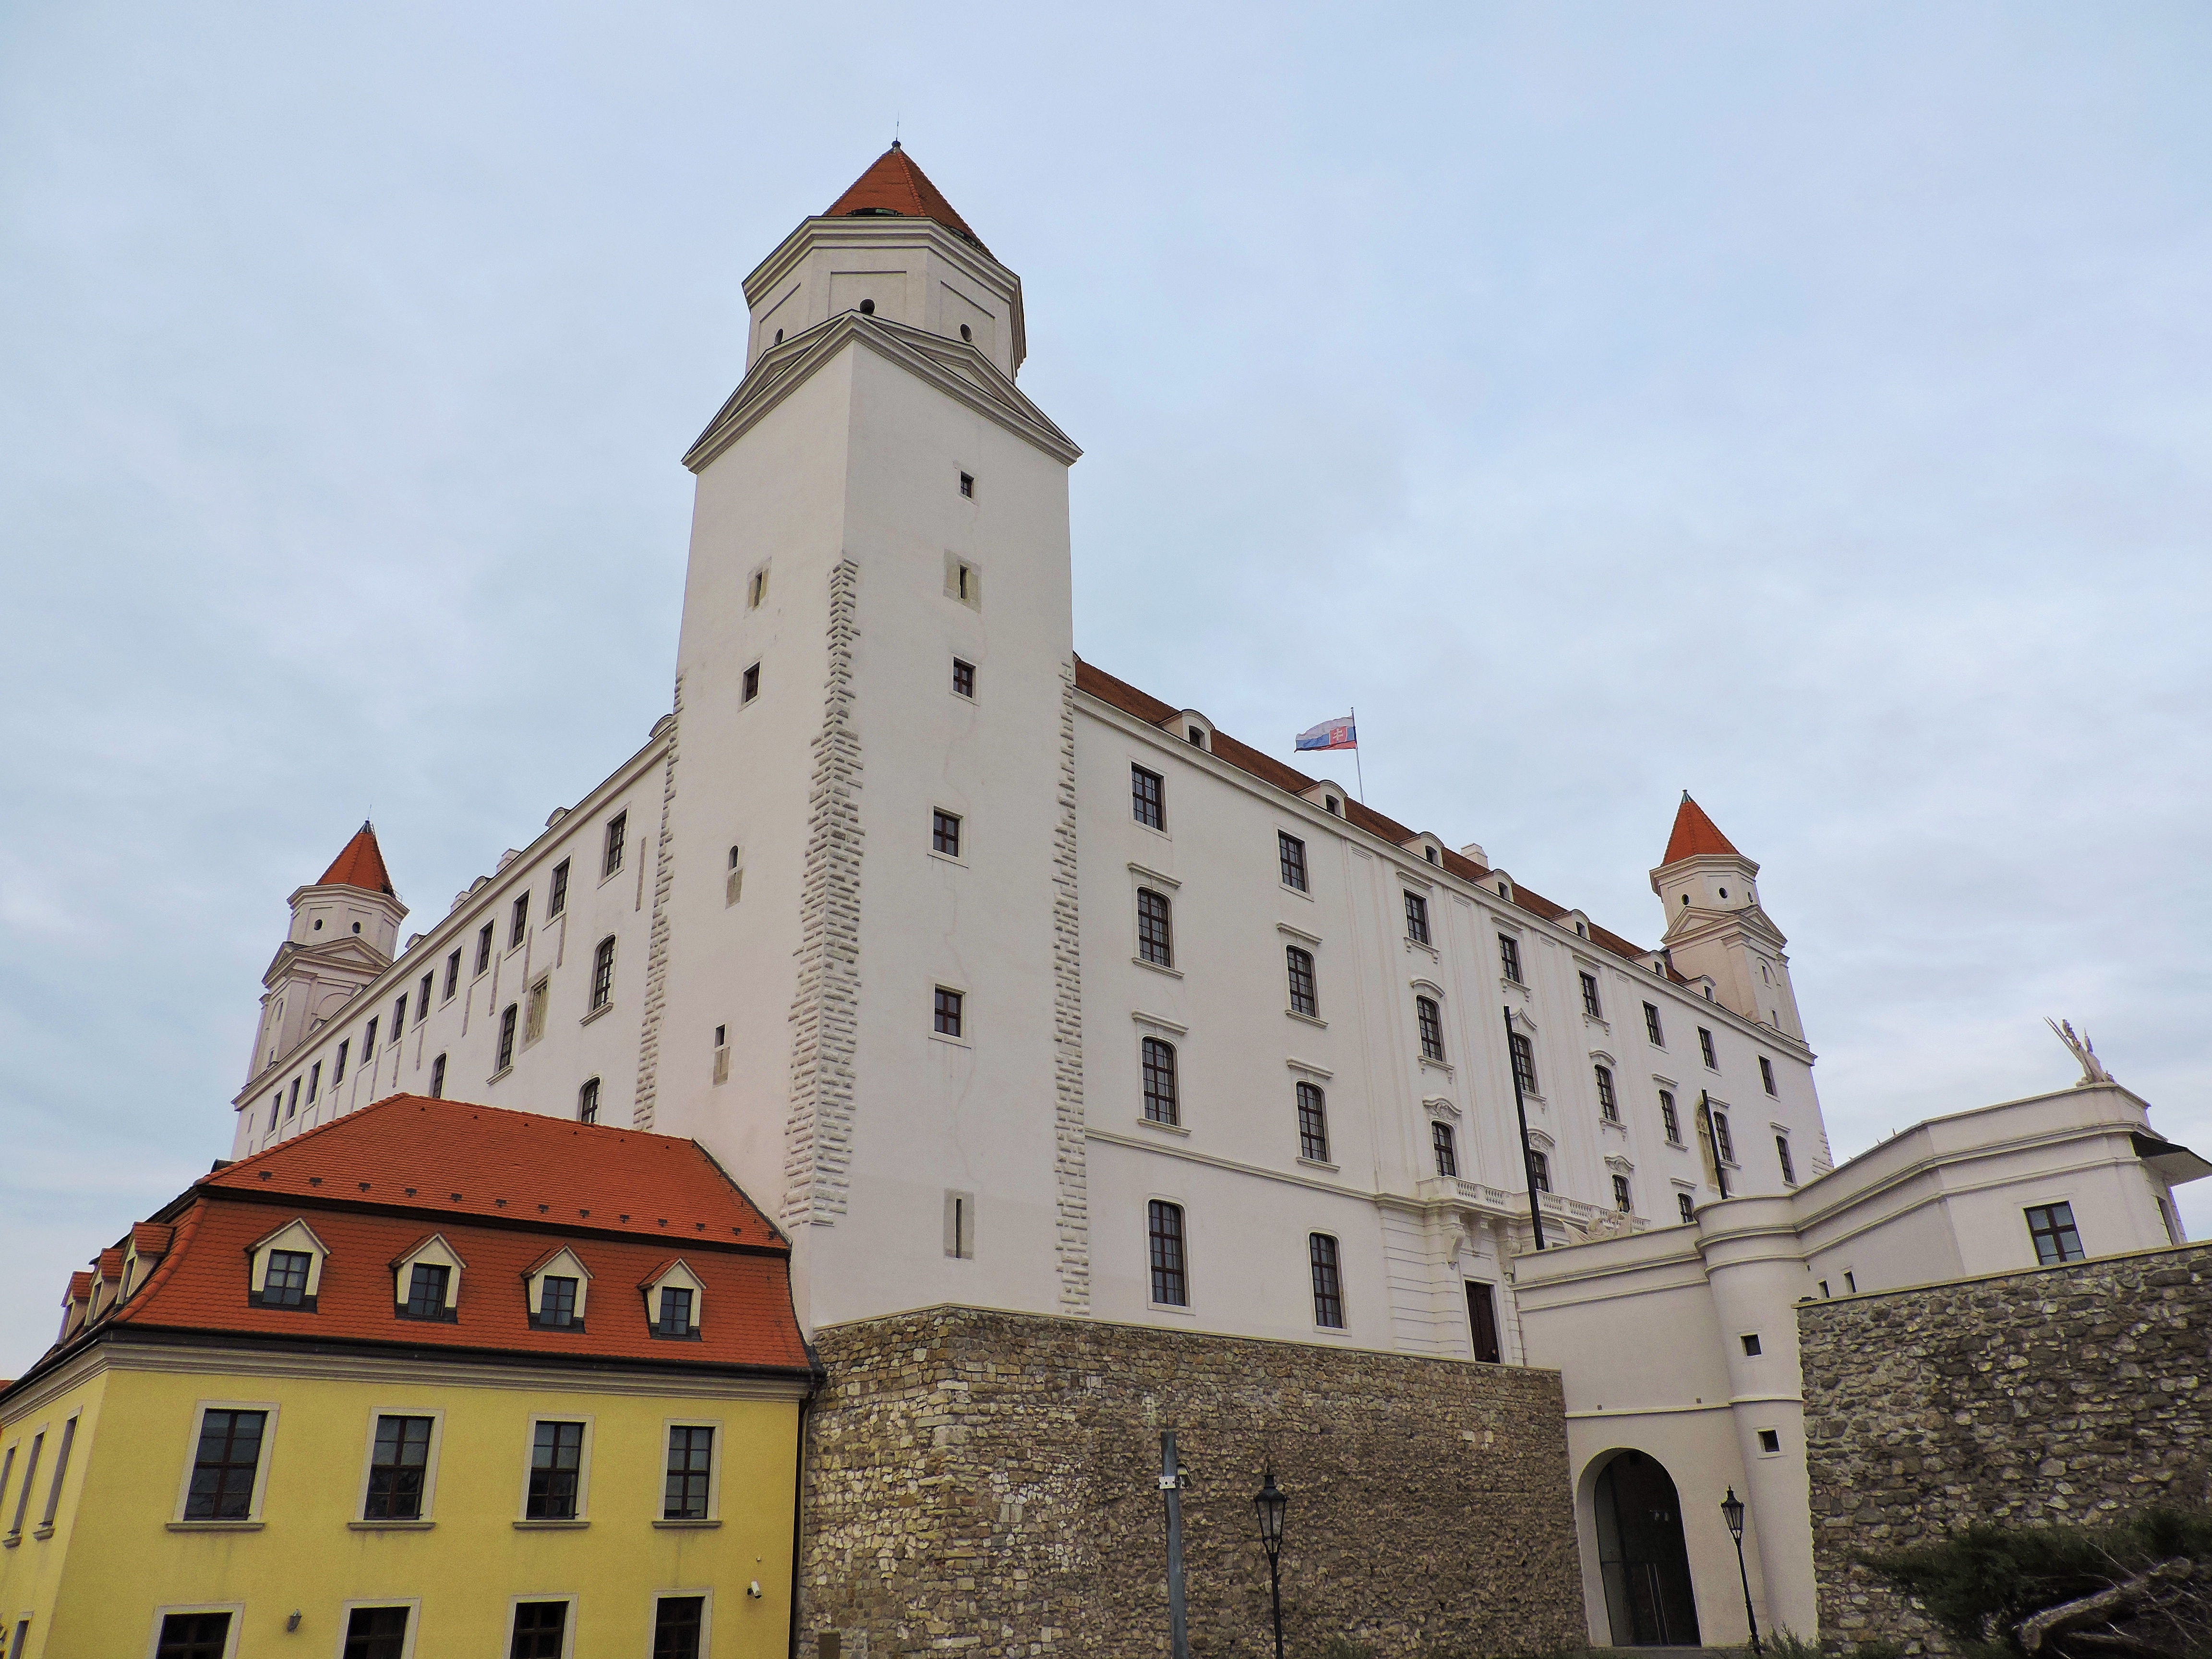
town, building, chateau, tower, castle, church, bell tower, steeple, middle ages